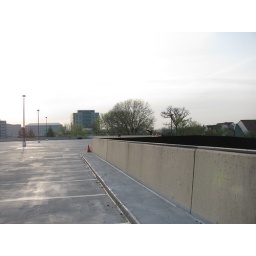
I'm standing by my car